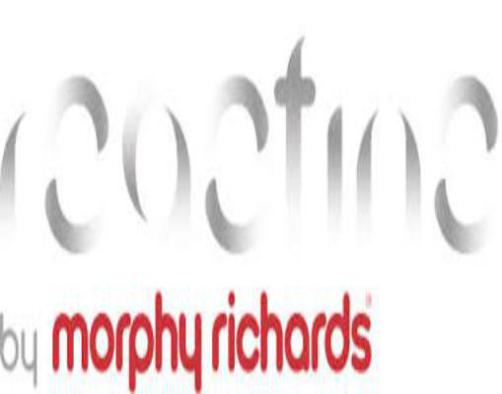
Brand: morphy richards
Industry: Necessities